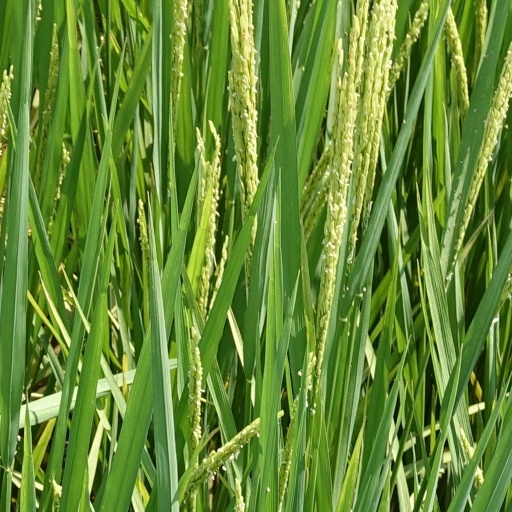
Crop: rice